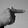
ASL letter: T